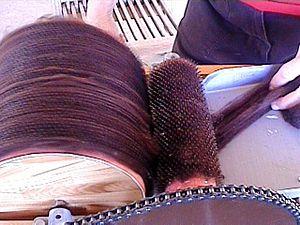
Avant de pouvoir être filée, une fibre naturelle doit être cardée ou peignée, en fonction du matériau et du résultat souhaité.
La laine est un matériau d'origine animale qui est constitué de fibres kératiniques, principalement d'ovins et utilisé dans la production textile, notamment pour ses capacités d'isolant thermique.